Brown Hotel and Cafe

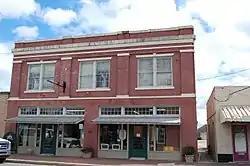

The Brown Hotel & Café is a historic building located at 114 North Range Avenue in Denham Springs, Louisiana, United States.